2019 24 Hours of Daytona

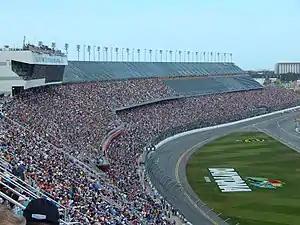
Daytona International Speedway in 2015

NASCAR founder Bill France Sr., who built the Daytona International Speedway in 1959, conceived the 24 Hours of Daytona as a race to attract European sports car endurance racing to the United States and provide international exposure to Daytona. It is informally considered part of the "Triple Crown of Endurance Racing" with the 12 Hours of Sebring and the 24 Hours of Le Mans.